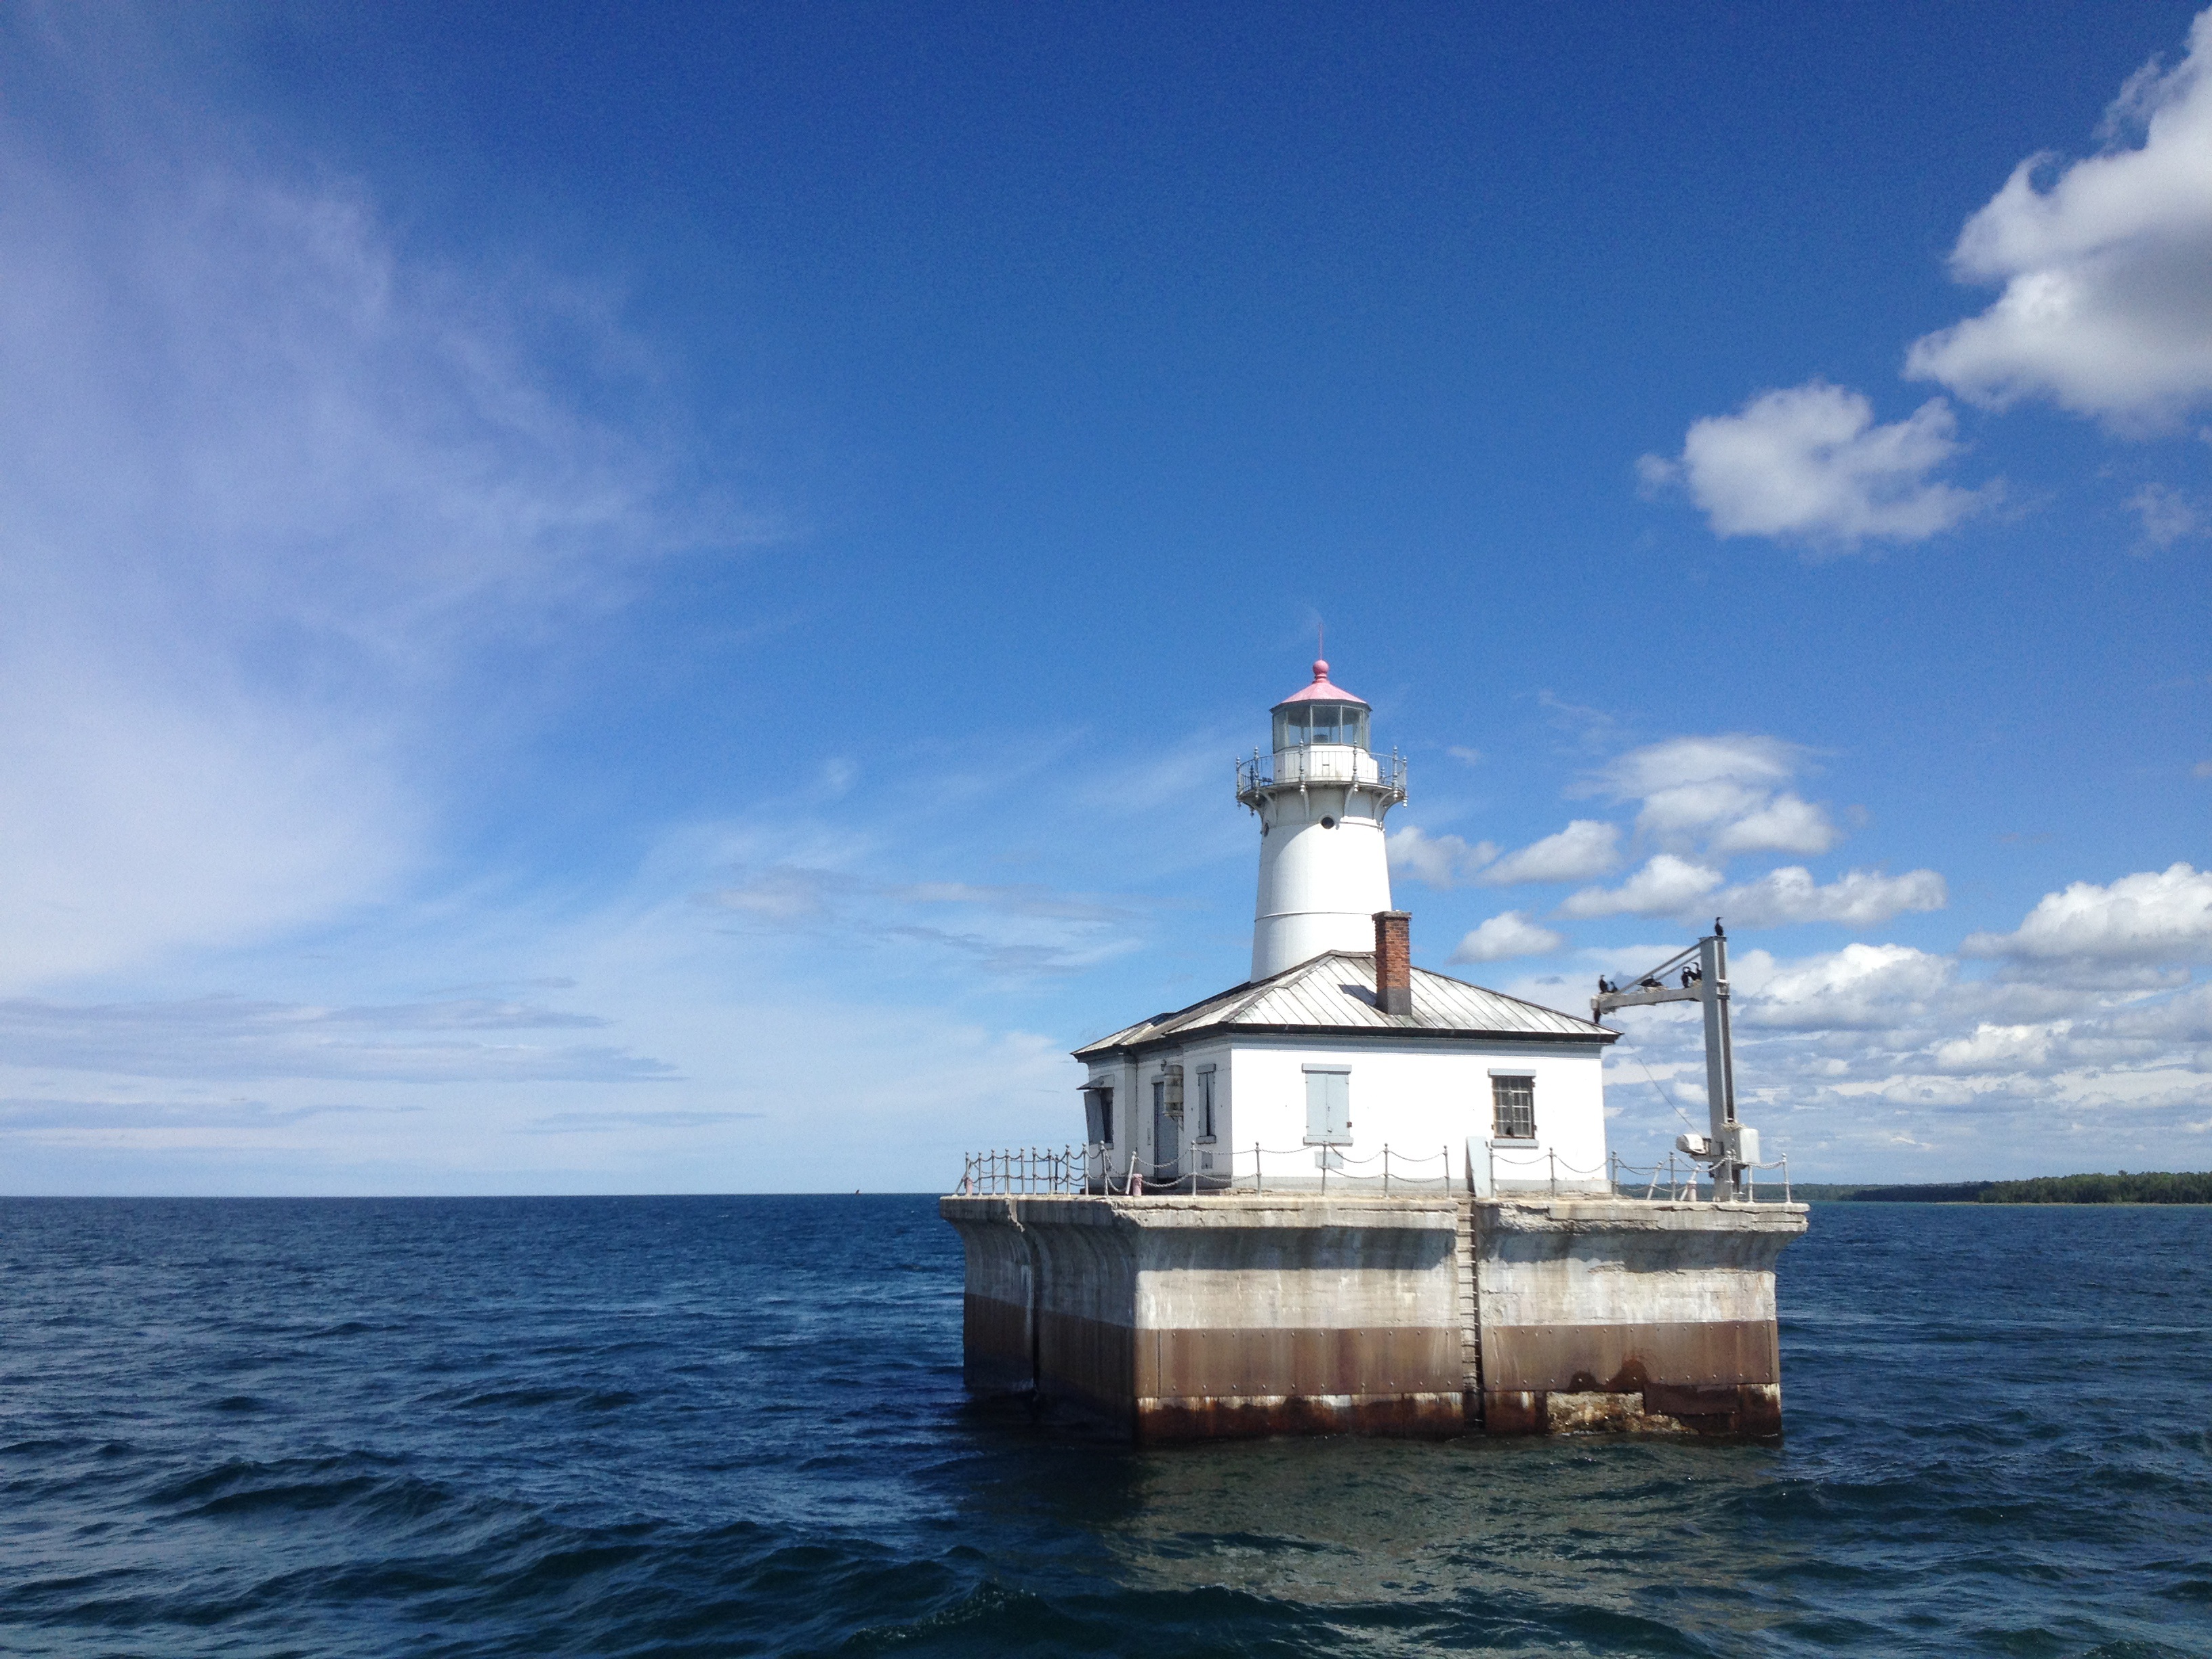
landscape, sea, coast, water, nature, ocean, horizon, lighthouse, sky, travel, vehicle, tower, scenic, natural, scenery, blue, tourism, cape